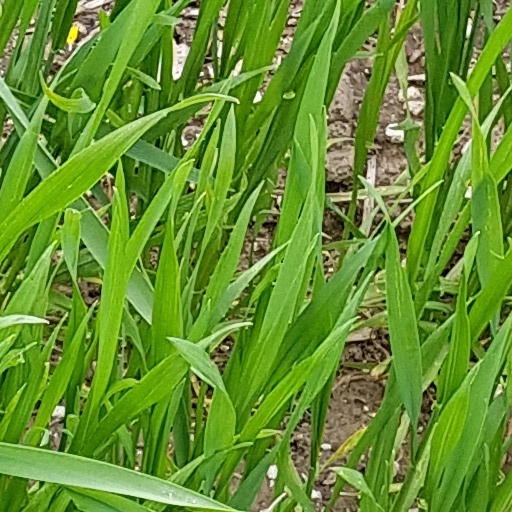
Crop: wheat